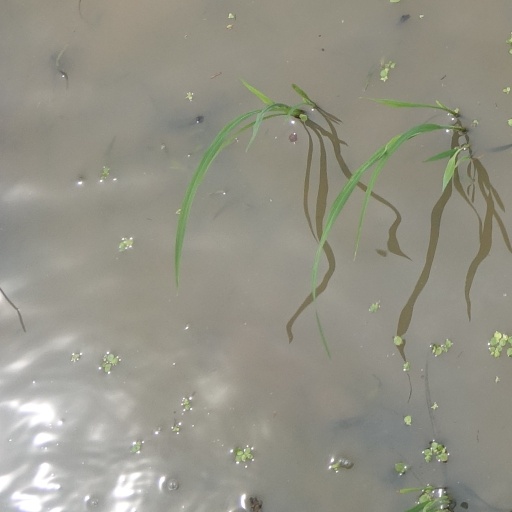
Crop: rice